Sungdel

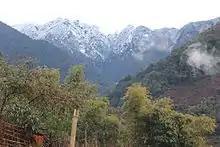

Sungdel is a village and Village Development Committee in the Khotang District in the Sagarmatha Zone of eastern Nepal. At the time of the 1991 Nepal census it had a population of 2,846 persons living in 585 individual households. It is at the northeast belt of the Khotang district. Currently, there is a high school, Shree surya Ma. Vi, and four primary schools. People run their own hydropower. The majority of people are Koyee Rai. It is the only place where Koyee people speak their mother language, Koyee. This language is also known as "Sungdele Bhasa". Most people depend on farming. The highest hill in Khotang district, Loure, is situated in Sungdel.